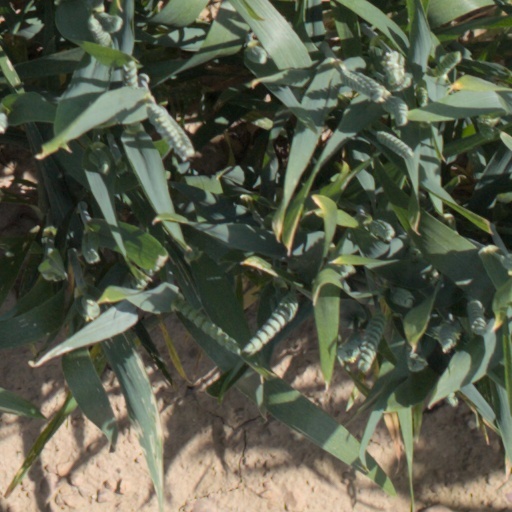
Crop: wheat